Executive Towers

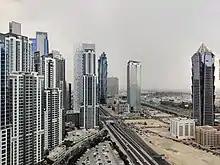
View from Aspect Tower - The Executive Towers, facing Happiness St.

The towers are complete with also parks, water fountains and car parking space. In addition, the Executive Tower Hotel at the end of the podium, had stalled pending obtaining financing for the fit out. The Hotel was taken over by the Taj Hotel chain and opened its doors early 2015.